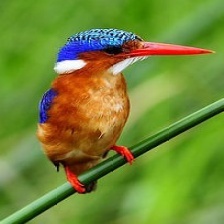
Species: MALACHITE KINGFISHER
Scientific name: CORYTHORNIS CRISTATUS